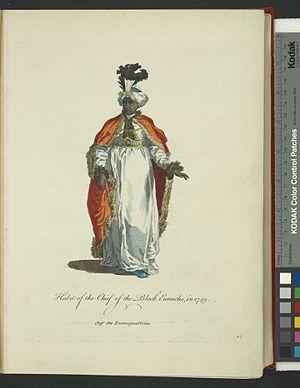
Un eunuque est un homme castré. La castration se limite généralement à l'ablation des testicules mais il arrive qu'elle concerne également le pénis, connue alors sous le nom de pénectomie.